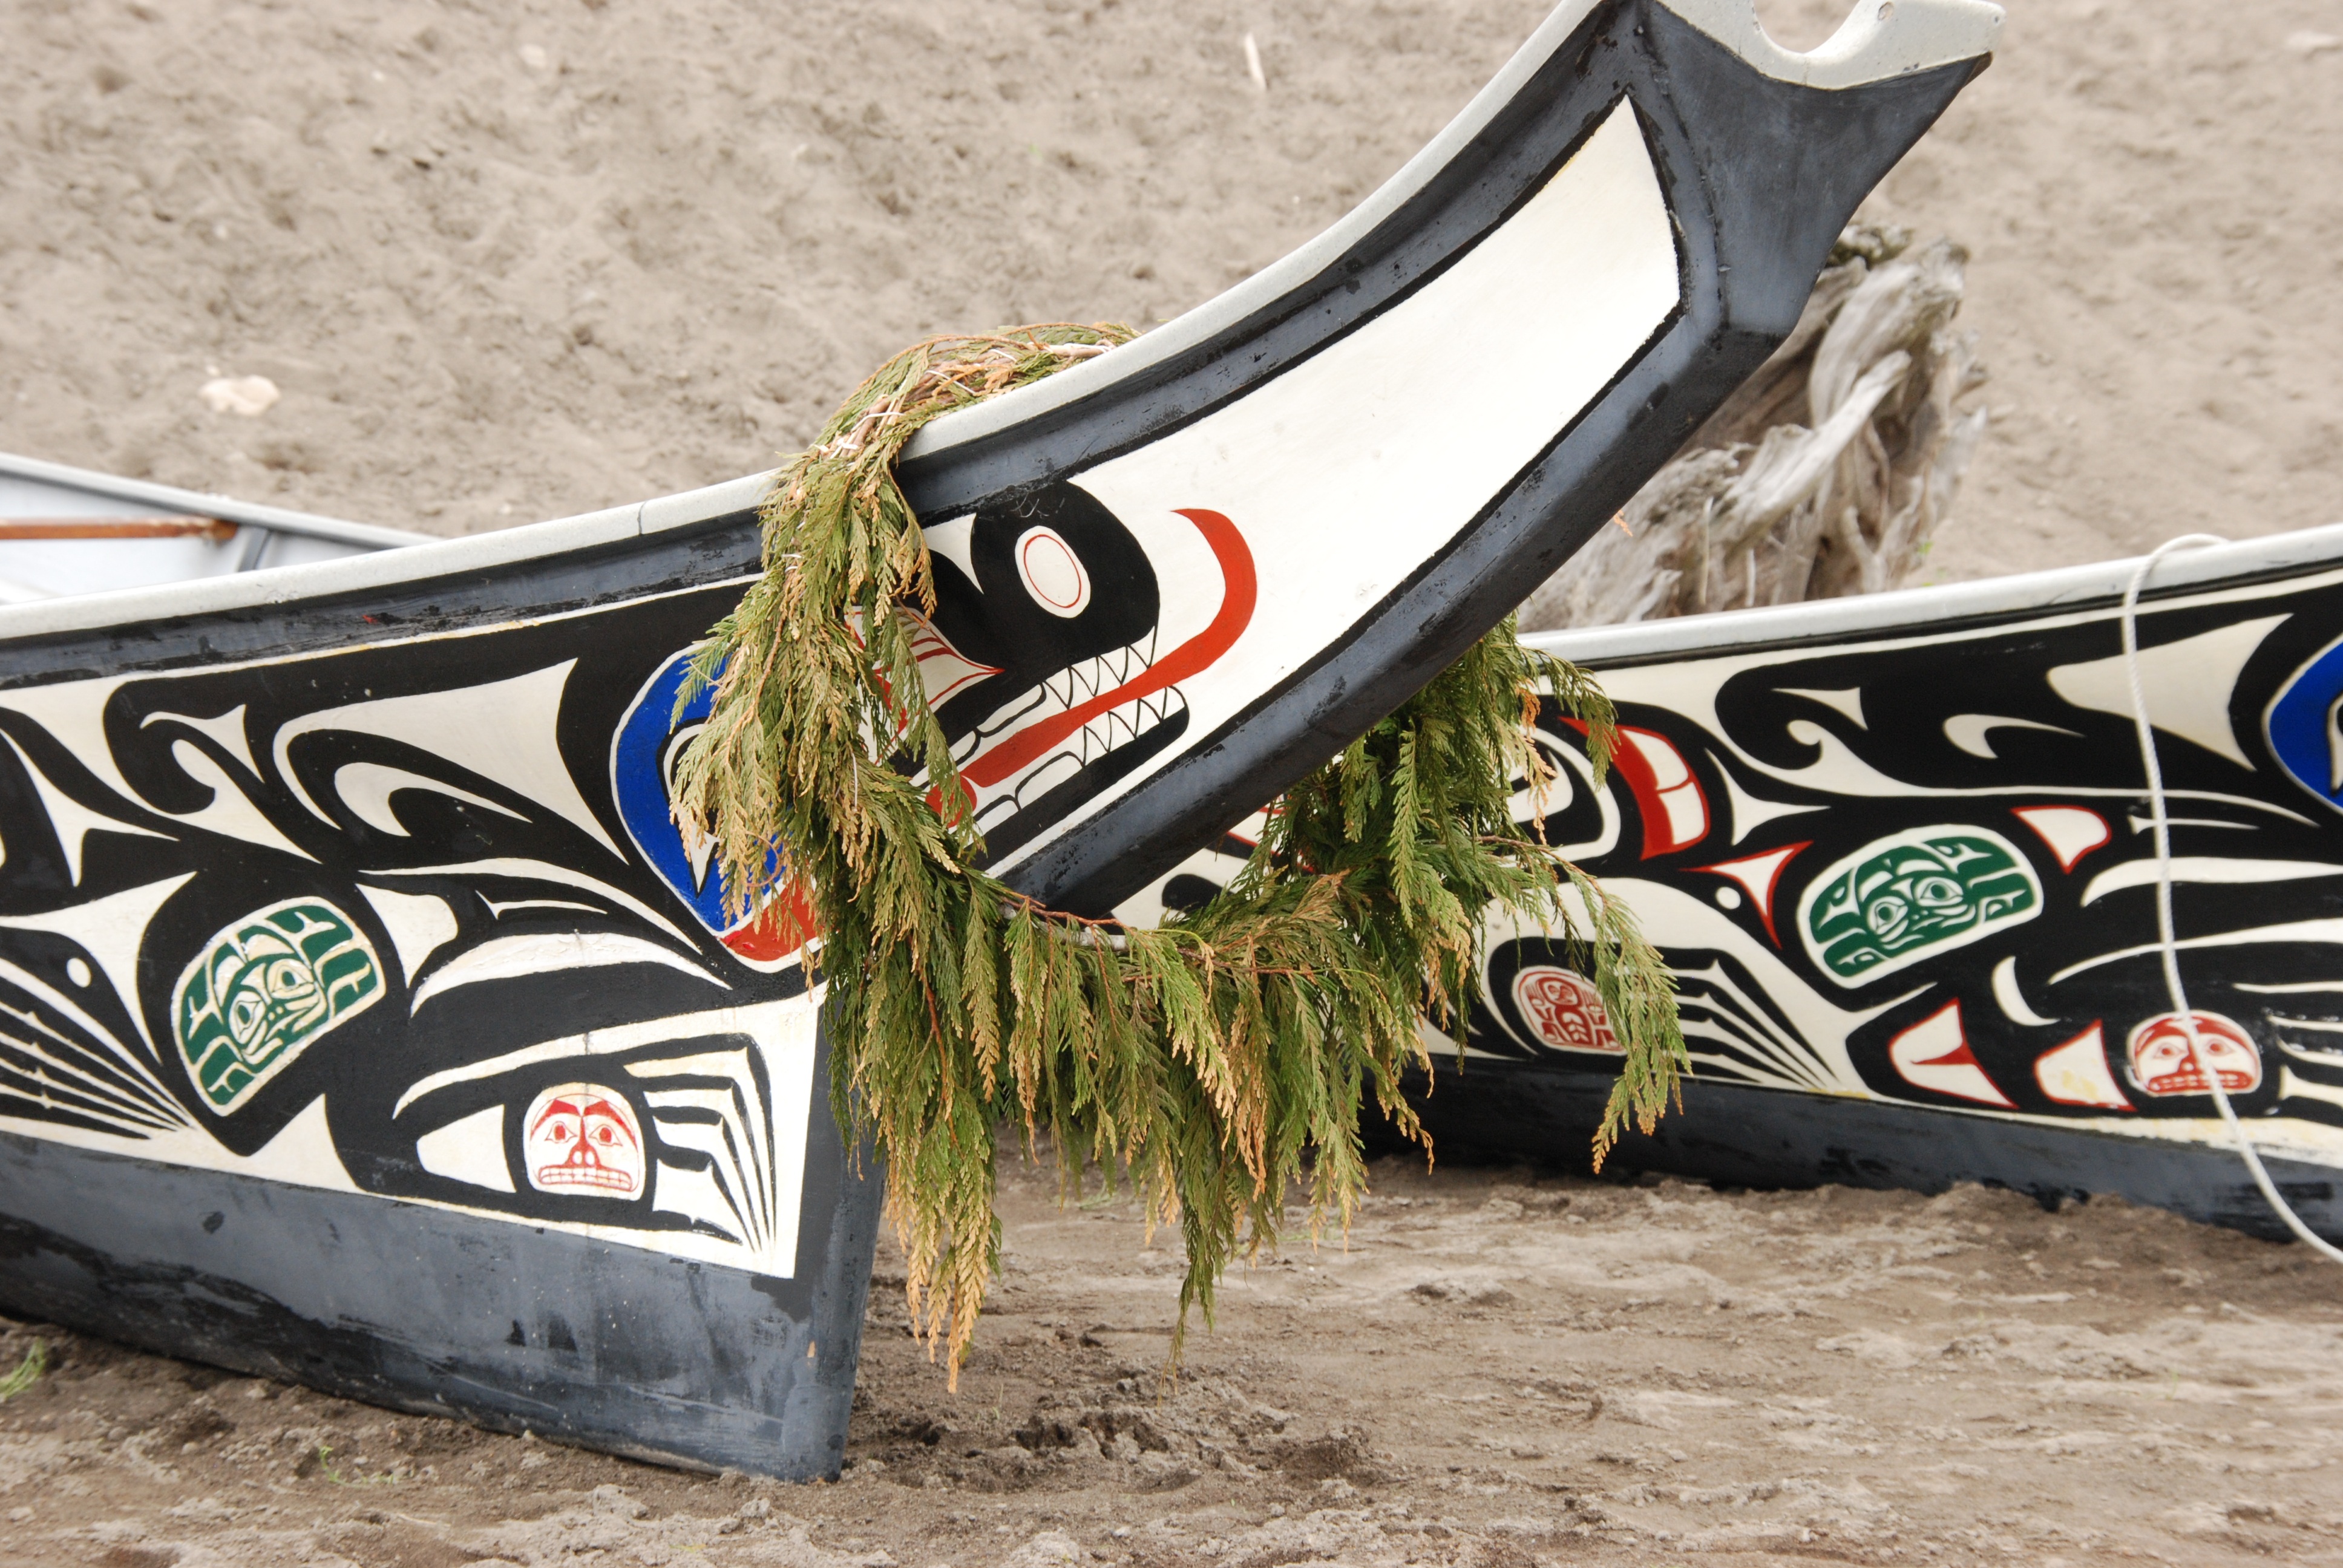
boat, bicycle, canoe, vehicle, america, surfboard, sports equipment, mountain bike, northwest, race, ceremony, footwear, pacific, native american, washington state, surfing equipment and supplies, cycle sport, cyclo cross, bicycle racing, bicycle motocross